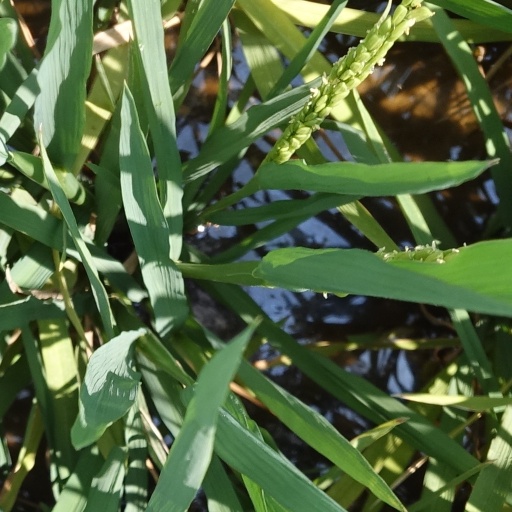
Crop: rice